Grumman S-2 Tracker in Australian service

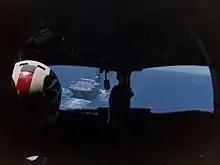
The view from the cockpit of a Tracker preparing to land on HMAS "Melbourne"

On 10 February 1975 Tracker 853 was destroyed when it landed, the pilot thought it did a bolter (missed the wire), revved up and the pull of the wire slung it violently over the port side into the sea. All four members of the crew were rescued. This was the only loss of a RAN Tracker during flying operations.